Up (2009 film)

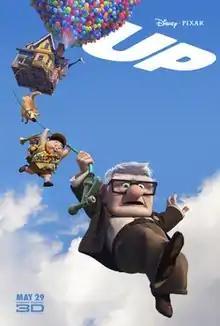
Theatrical release poster

Up is a 2009 American animated comedy-drama adventure film produced by Pixar Animation Studios for Walt Disney Pictures. The film was directed by Pete Docter, co-directed by Bob Peterson, and produced by Jonas Rivera, from a screenplay written by Peterson and Docter, and a story conceived by the duo and Tom McCarthy. The film features the voice talents of Ed Asner, Christopher Plummer, Jordan Nagai and Bob Peterson. The film centers on Carl Fredricksen (Asner), an elderly widower who travels to South America with youngster Russell (Nagai) in order to fulfill a promise that he made to his late wife. In the jungle, they encounter an exotic bird and oppose Carl's childhood idol, who has sinister plans to capture it.